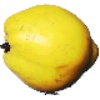
Label: quince